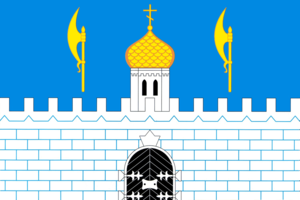
Serguiev Possad ou Sergeiev Posad, est une ville de l'oblast de Moscou, en Russie, et le centre administratif du raïon Serguievo-Possadski. Sa population s'élevait à 108 490 habitants en 2013.